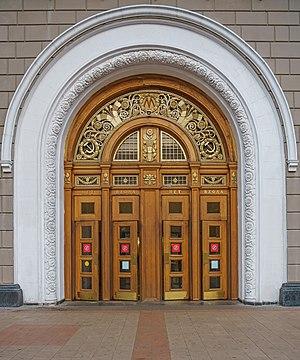
Prospekt Mira est une station de la ligne circulaire Koltsevaïa du métro de Moscou, située sur le territoire de l'arrondissement Tverskoï dans le district administratif central de Moscou.